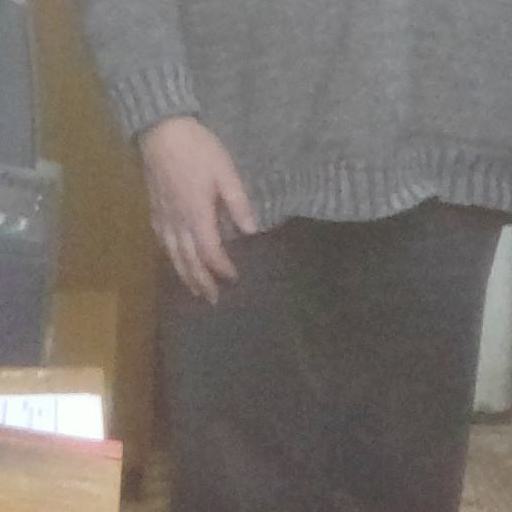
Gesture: no_gesture